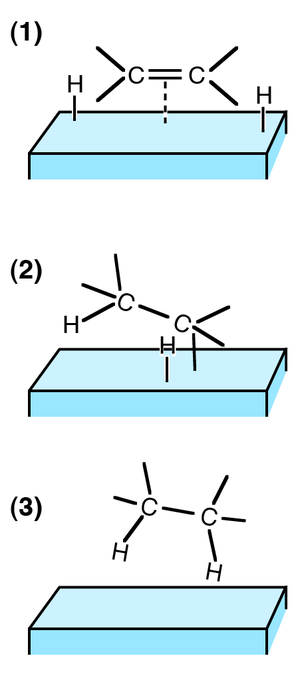
Heterogen katalyse
Hydrogenering af ethen på en fast overflade.
I kemi er heterogen katalyse en form for katalyse, hvor katalysatorens fase er anderledes end for reaktanterne. I dette tilfælde referer fase ikke kun til fast, væske vs. gas, men også ublandbarer væsker som olie og vand. Størstedelen af praktisk anvendelige heterogene katalysatorer er på fast form, og størstedelen af reaktanterne er gas- eller væskeform. Heterogen katalyse er af altoverskyggende vigtighed inden for flere områder af kemi- og energiindustri. Forskning i heterogen katalyse har ved flere lejligheder udløst nobelpriser; Fritz Haber og Carl Bosch i 1918, Irving Langmuir i 1932 og Gerhard Ertl i 2007.